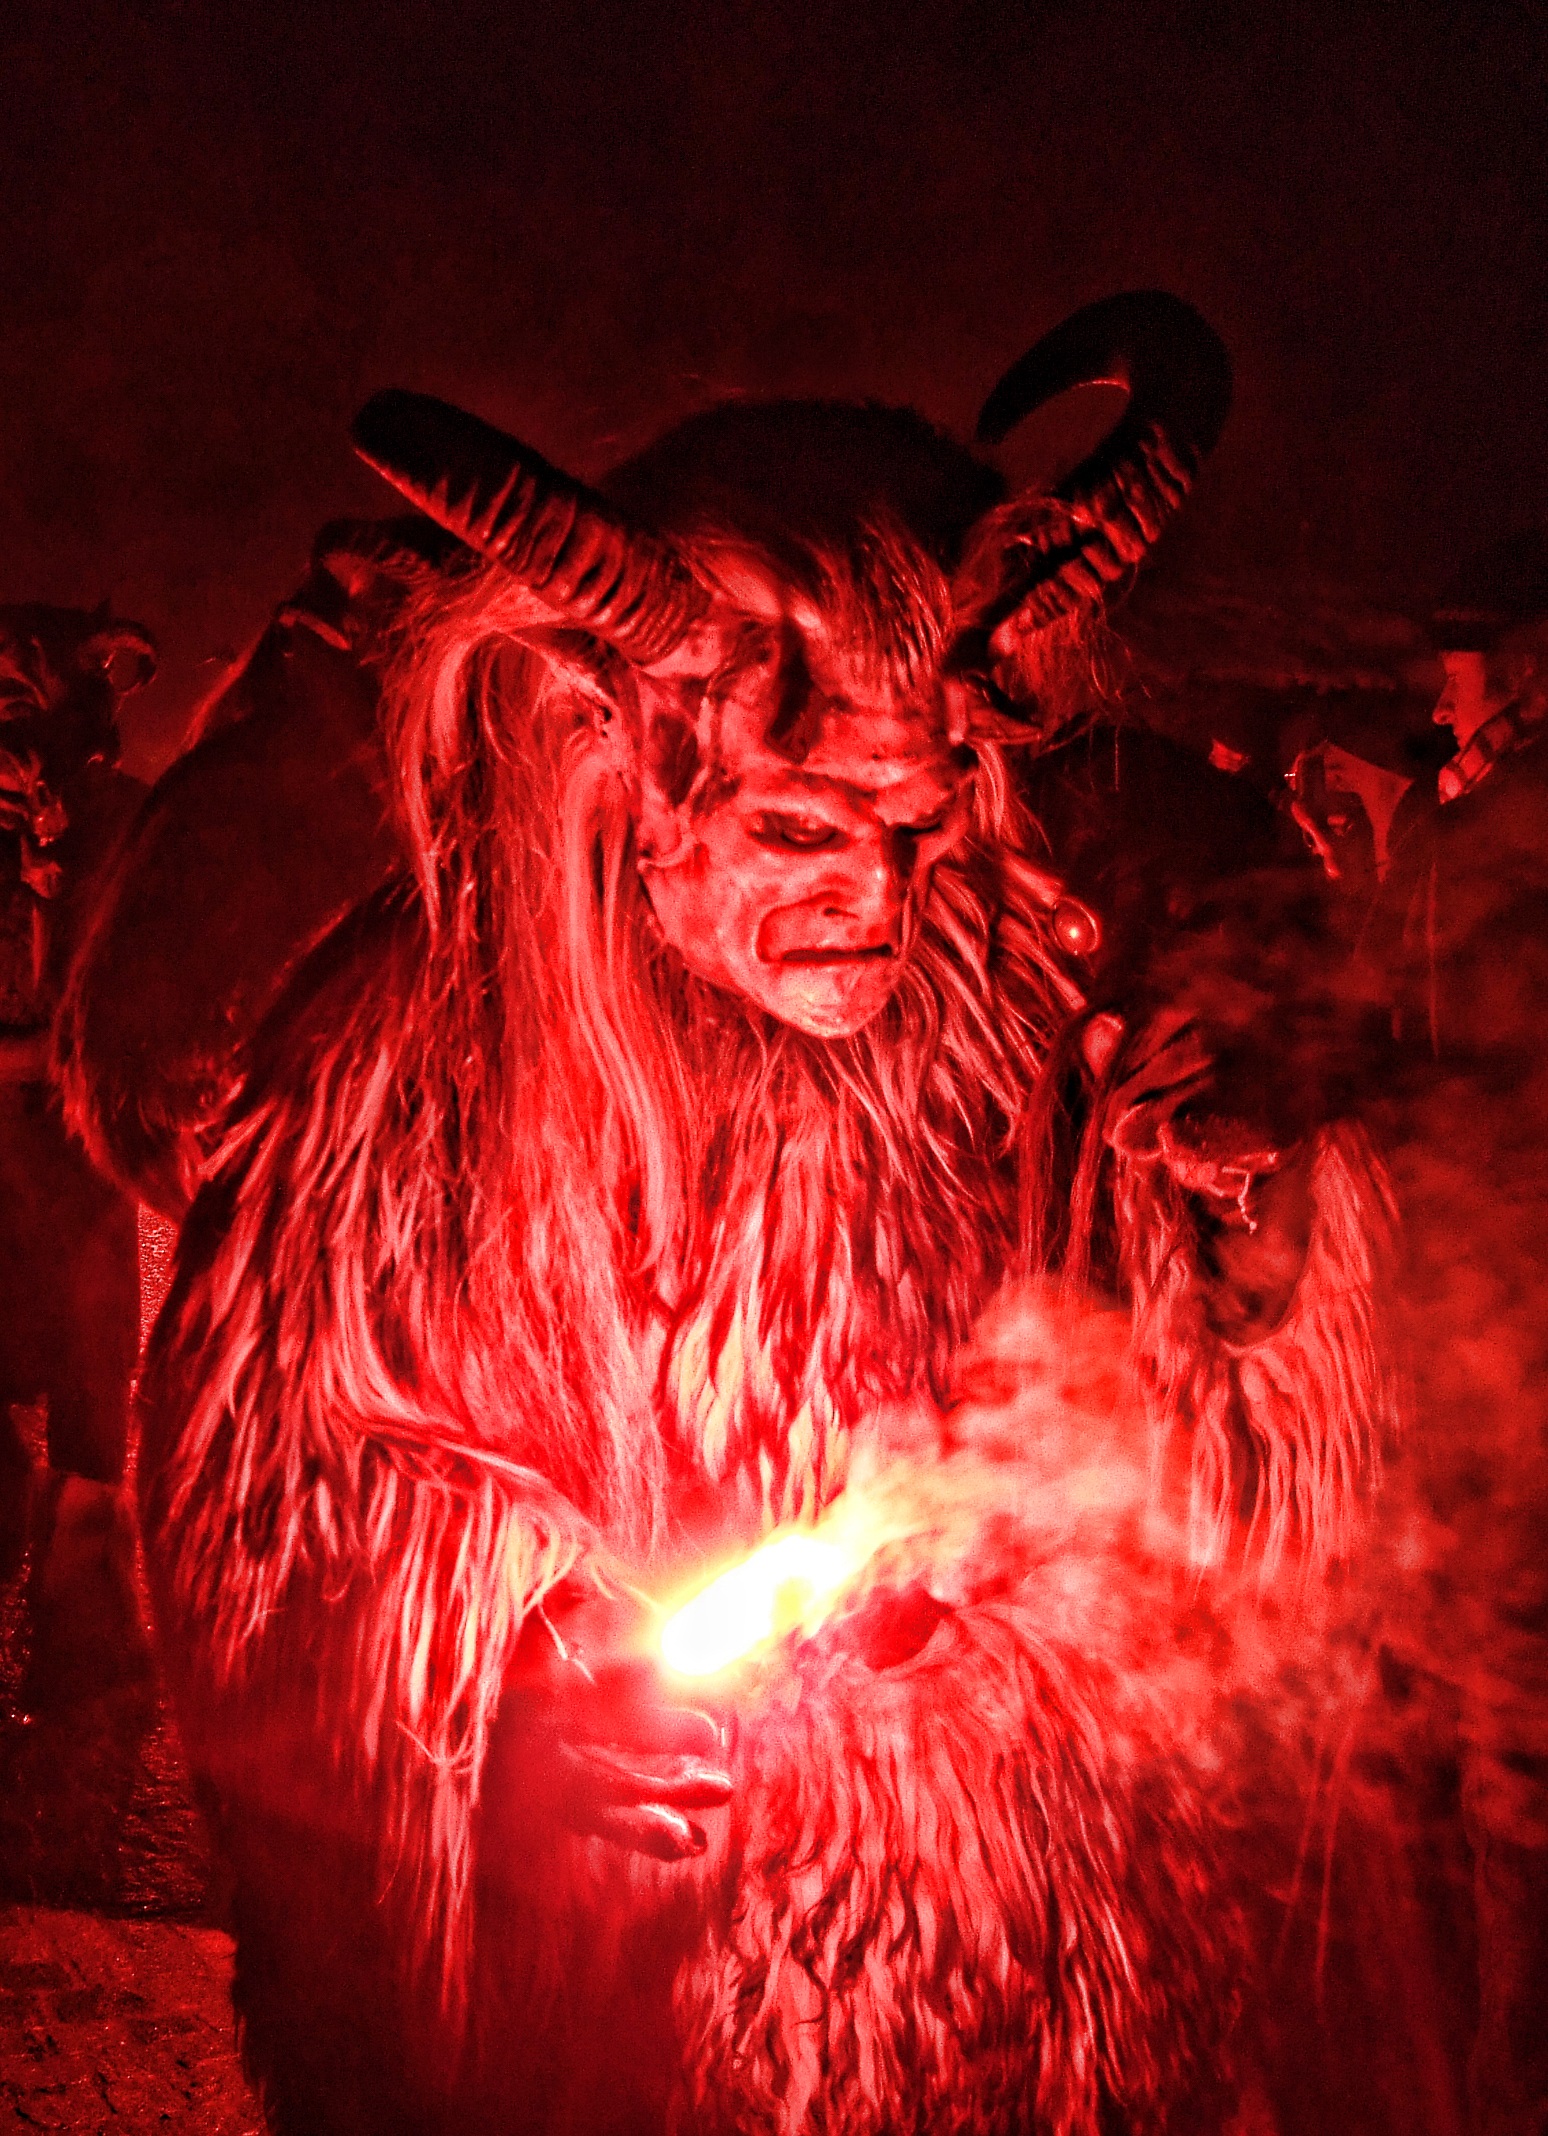
night, spooky, mystical, red, fire, darkness, face, fear, monster, creepy, organ, special effects, fictional character, twelfth night, popular belief